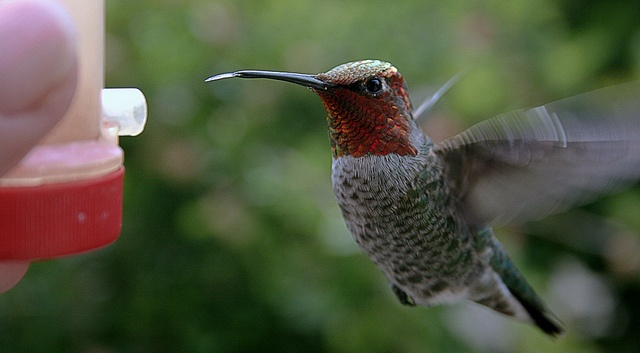
A hummingbird that is about to eat from a feeder.
A hummingbird is hovering near a hummingbird feeder
A humming bird at a feeder getting ready to take a drink.
A humming bird is flying near a bird feeder.
A humming bird flapping in front of a liquid holder.